Charter Pilot

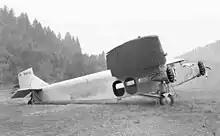
A Ford trimotor outfitted for cargo work, was featured in "Charter Pilot".

Principal photography for "Charter Pilot" began in July 1940 at the Twentieth Century Fox studio and backlots, Los Angeles, California.